Gold Base

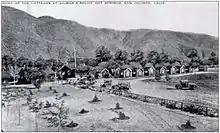
Cottages at Gilman's Relief Hot Springs, 1920

The Gilman Hot Springs property on which Gold Base sits was originally known as San Jacinto Hot Springs and contained about half a dozen hot springs named for the Mexican land grant Rancho San Jacinto Viejo. The springs were first developed in the late 1800s into a resort called Relief Hot Springs. The Gilman brothers acquired the property in 1913 and operated it for 65 years under the name Gilman Relief Hot Springs and later Gilman Hot Springs. Along with Soboba Hot Springs and Eden Hot Springs, it was one of three early 20th-century resorts near San Jacinto that offered vacationers the opportunity to relax, bathe in, and drink hot mineral waters bubbling up from the San Jacinto Fault, an offshoot of the San Andreas Fault. Changing vacation habits and a decline of public interest in mineral waters meant that Gilman Hot Springs was no longer a viable business by the late 1970s; it went bankrupt and the property was sold in 1978.